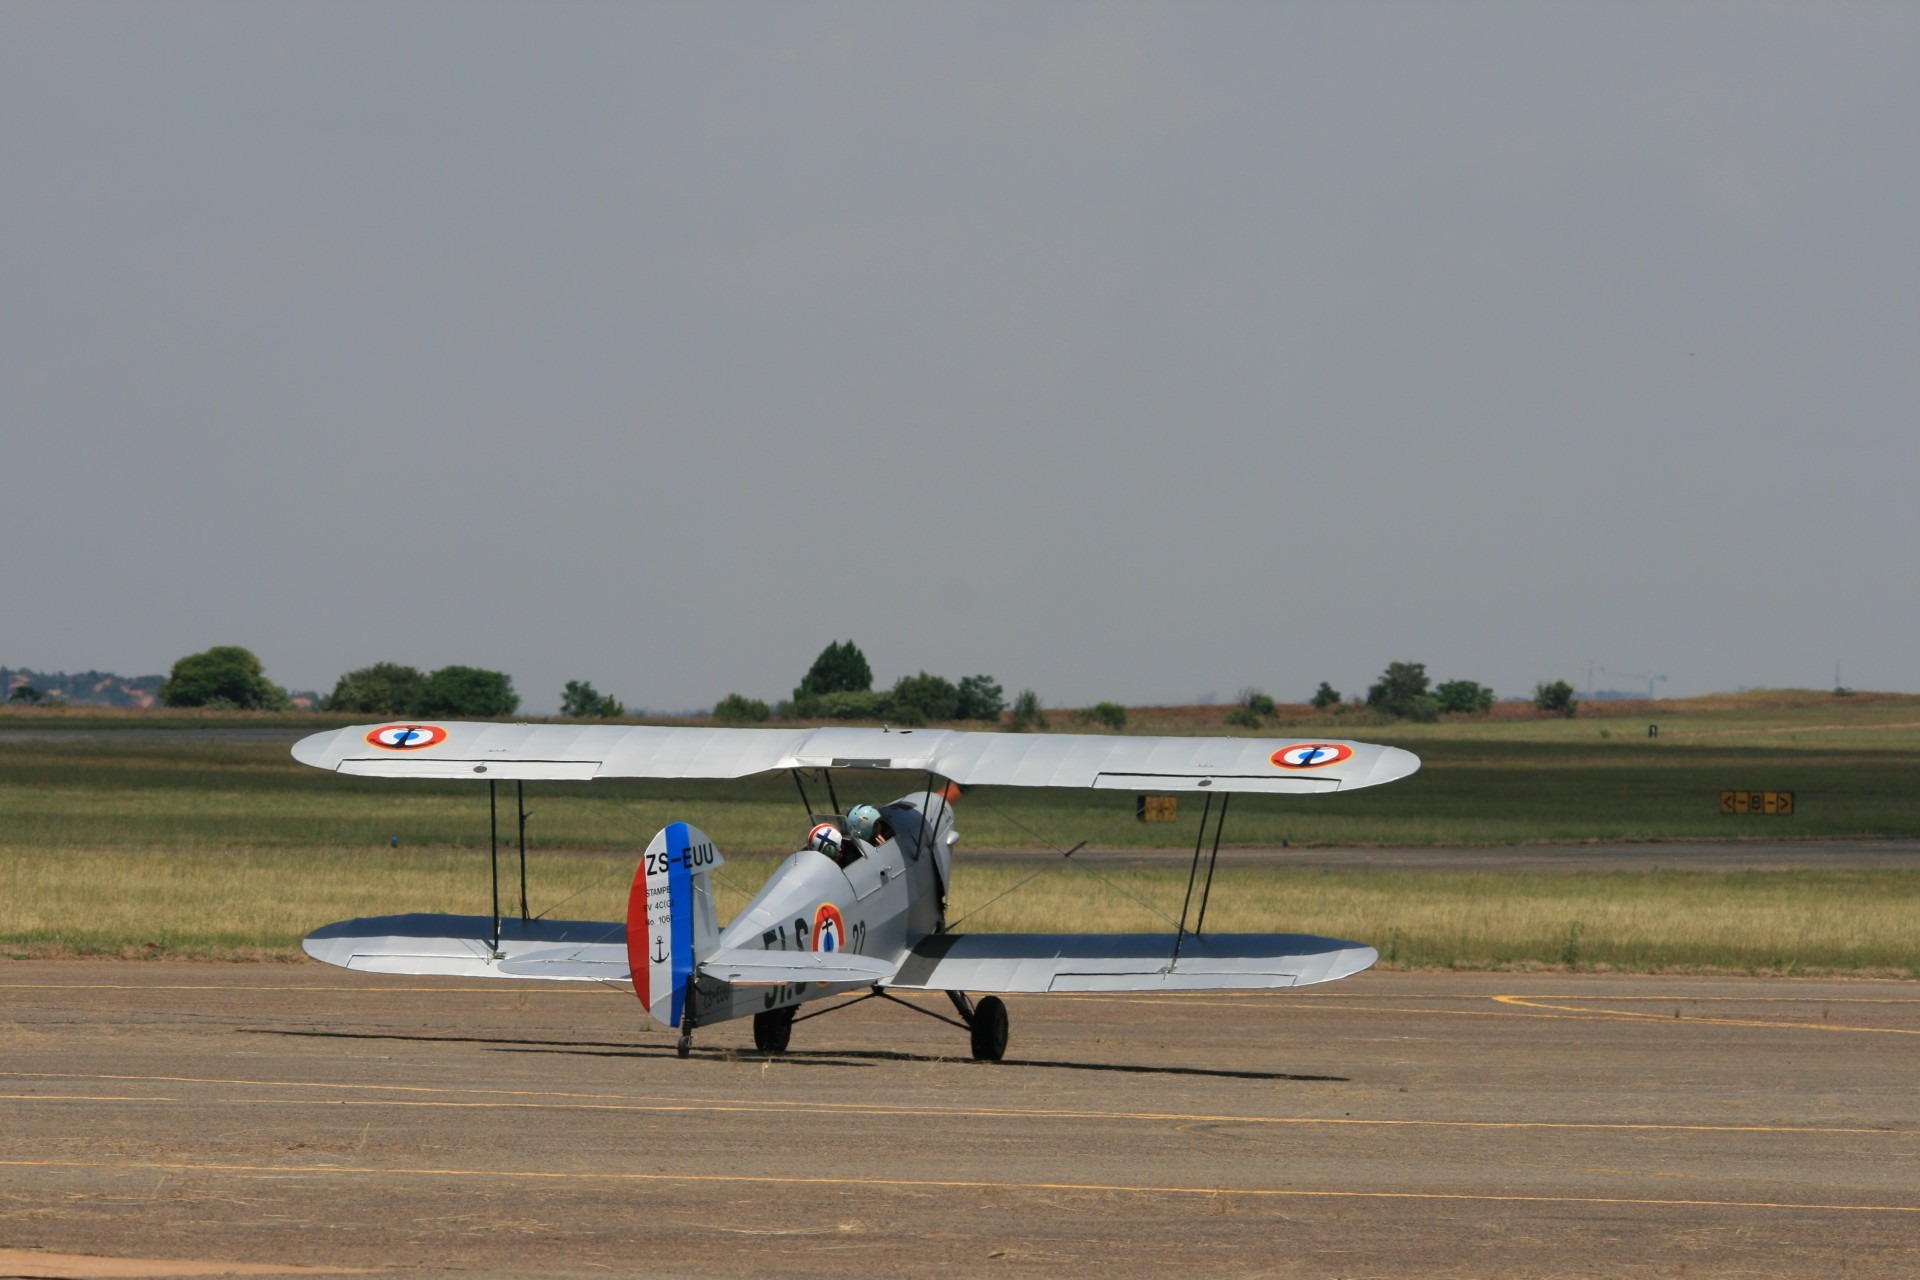
light, vintage, airplane, aircraft, vehicle, airline, aviation, flight, biplane, takeoff, air show, light aircraft, air force, taxiing, monoplane, atmosphere of earth, aircraft engine, stampe